Olympus National Park Information Center

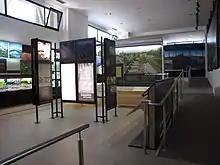
Exhibition at the Olympus National Park Information Center

The centre is located about one kilometer above Litochoro, directly at the road leading to the summits, lies the Olympus National Park Information Center. It is located opposite the extensive sports complex and is signposted.